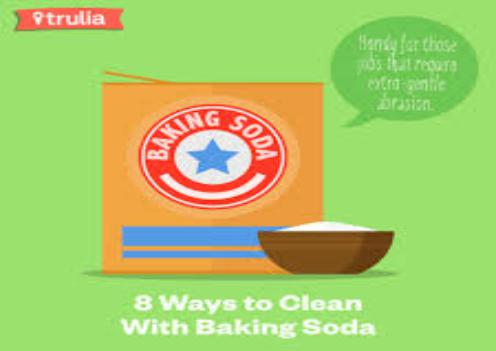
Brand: Bacon soda
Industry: Food